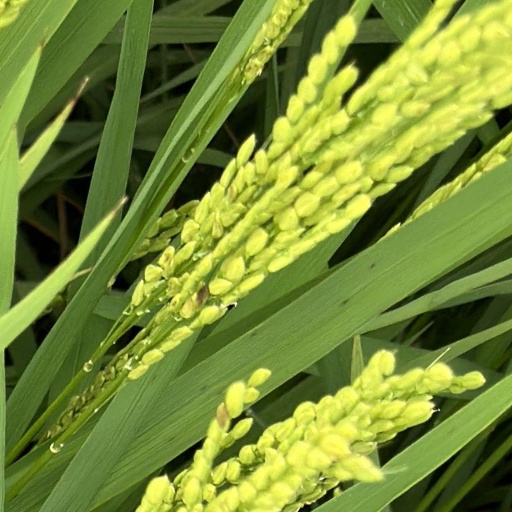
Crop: rice